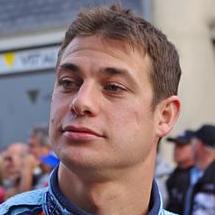
Age: 27